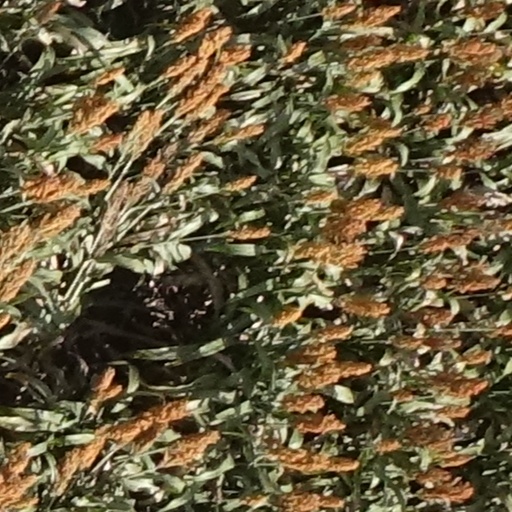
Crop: sorghum